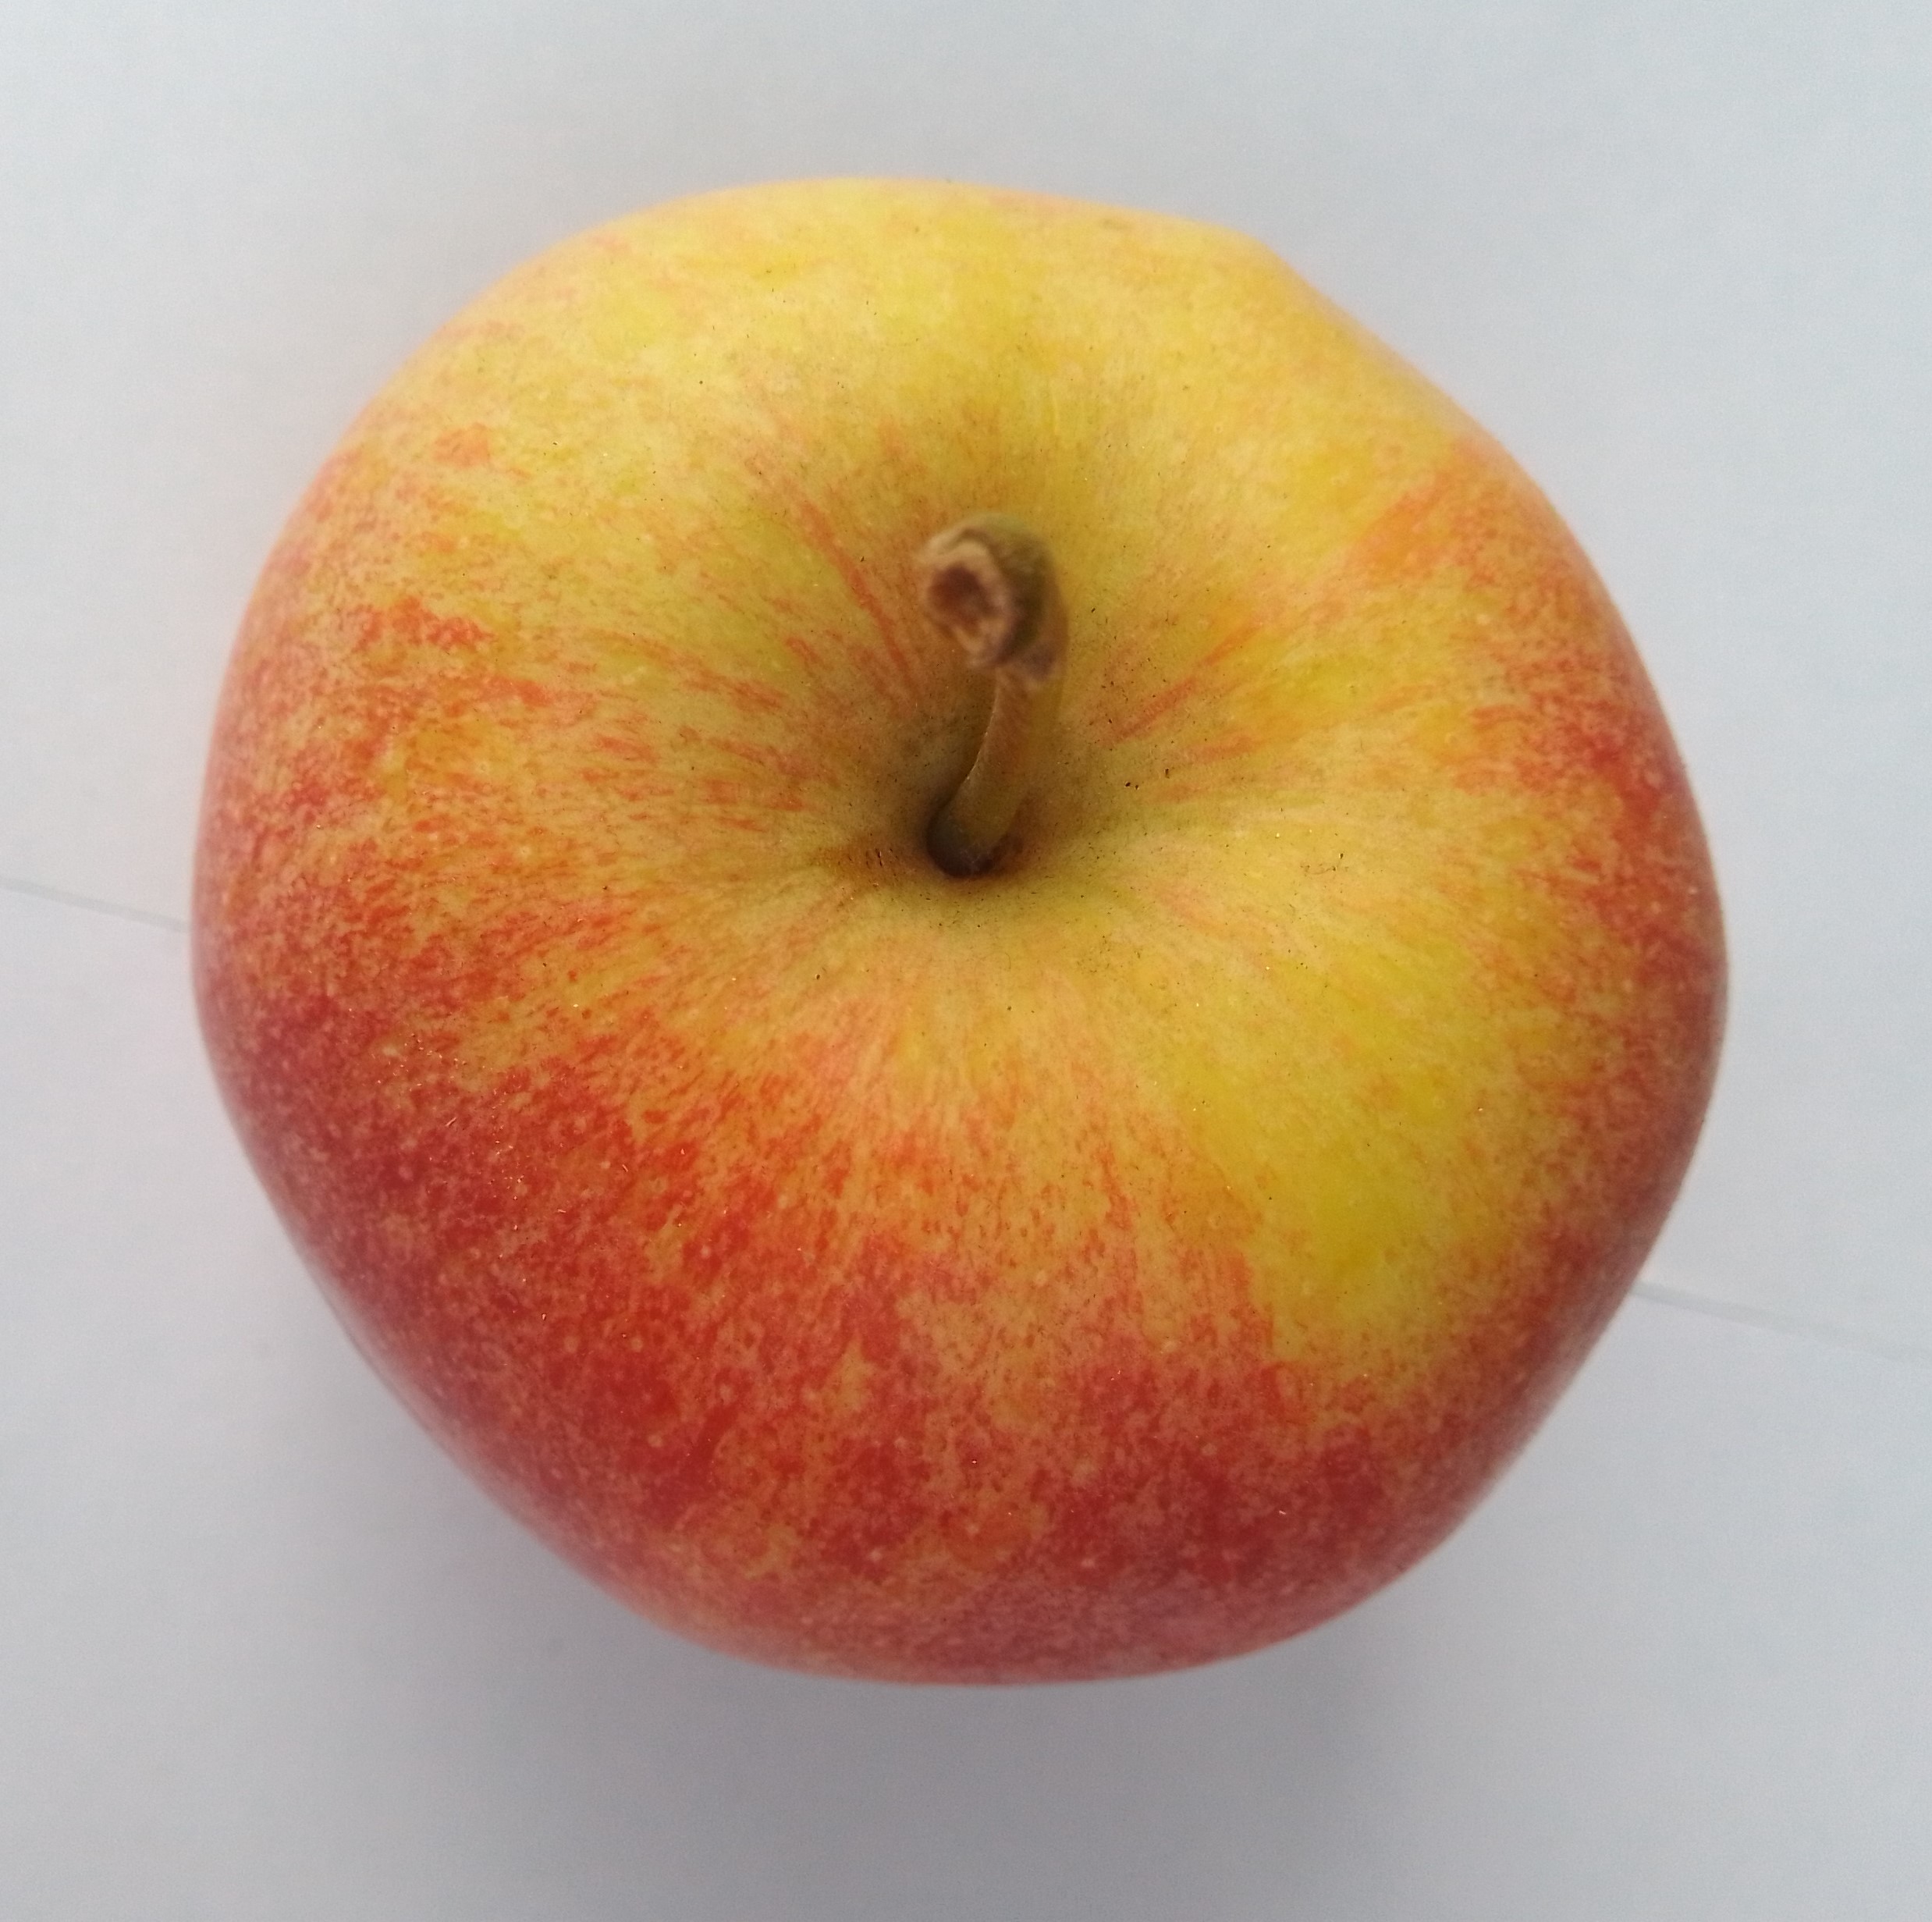
Fruit: apple
Condition: fresh